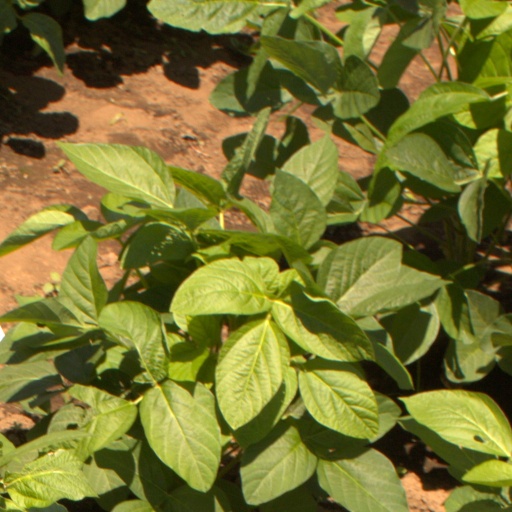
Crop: soybean